Iruvar Ullam (2021 film)

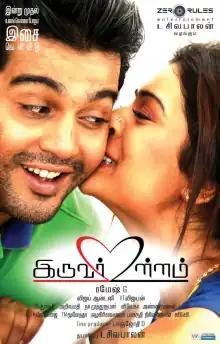
Film poster

Iruvar Ullam is a 2021 Indian Tamil-language family drama film directed by G. Ramesh and starring Vinay Rai, Payal Rajput and Archanna Guptaa. Having been shot on 21 June 2013, it was released on streaming platforms during 16 September 2021.